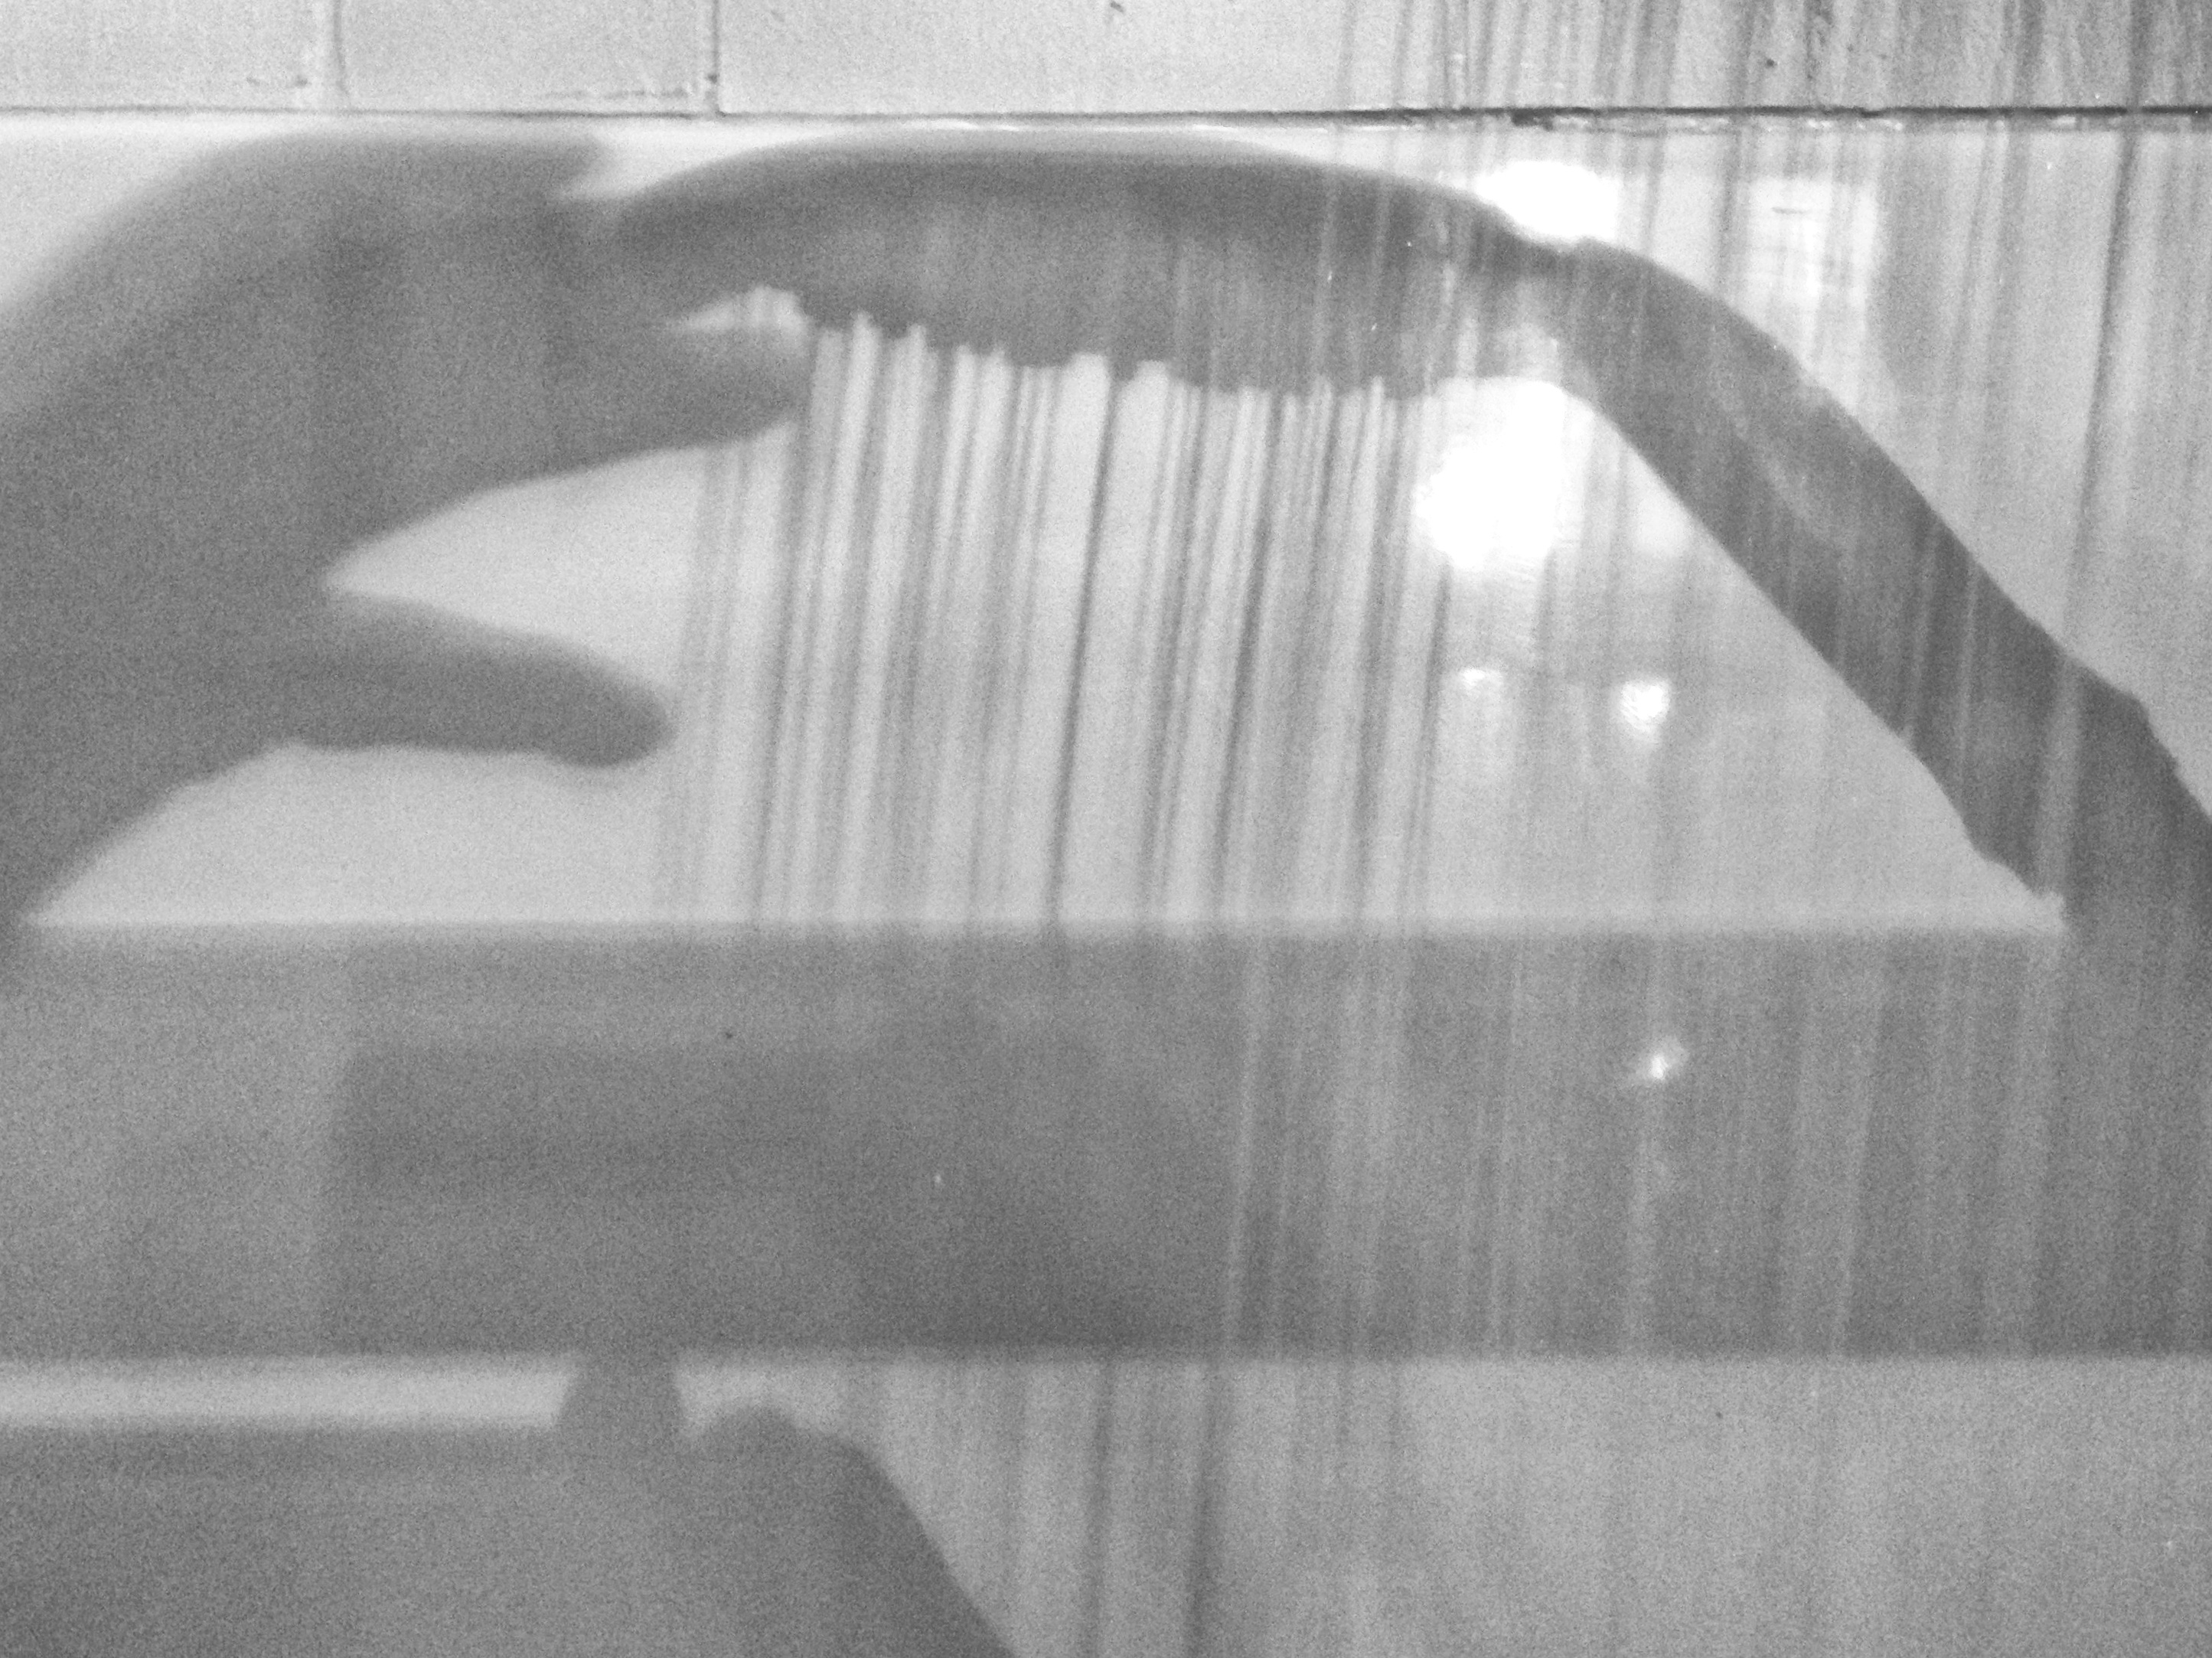
light, black and white, white, photography, glass, line, reflection, black, monochrome, cool image, symmetry, shape, monochrome photography